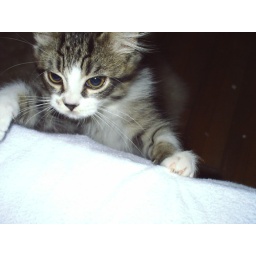
The cutest cat in the world! She was still so small she had trouble jumping up on my bed.